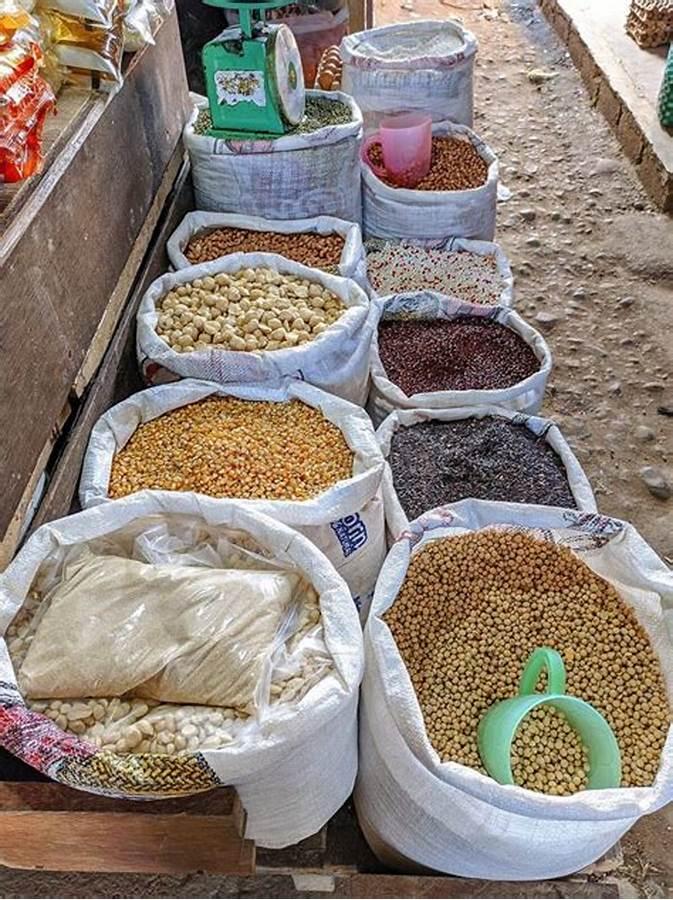
Mbegu za mimea mbalimbali zinauzwa zikiwemo njugu mawe, ufuta, ulezi, maindi lishe tayari kwa wakulima kuja kuzinunua na kwenda kupanda kwenye mashamba ya mazao ya biashara na hata bustani za majumbani